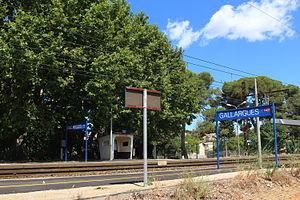
La gare de Gallargues est une gare ferroviaire française de la ligne de Tarascon à Sète-Ville, située sur le territoire de la commune de Gallargues-le-Montueux, dans le département du Gard en région Occitanie.